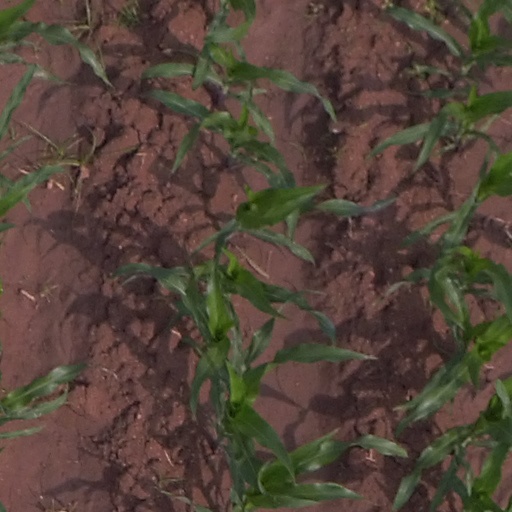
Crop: maize; corn